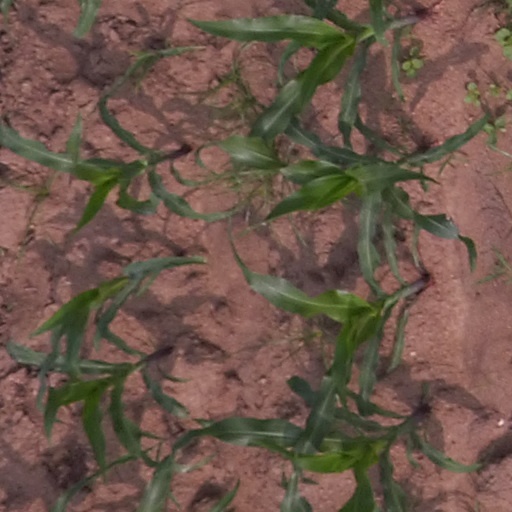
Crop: maize; corn